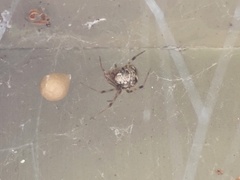
Species: Parasteatoda_tepidariorum